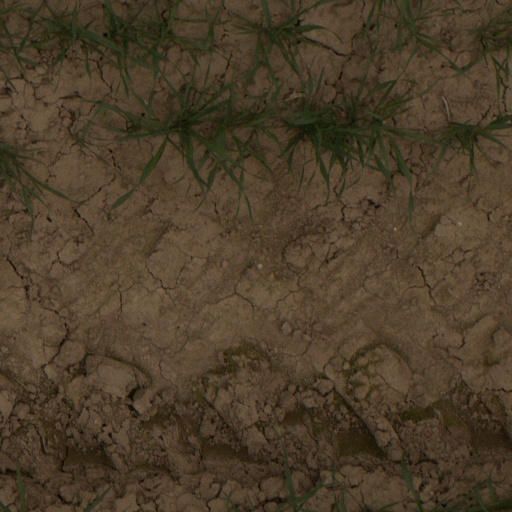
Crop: wheat